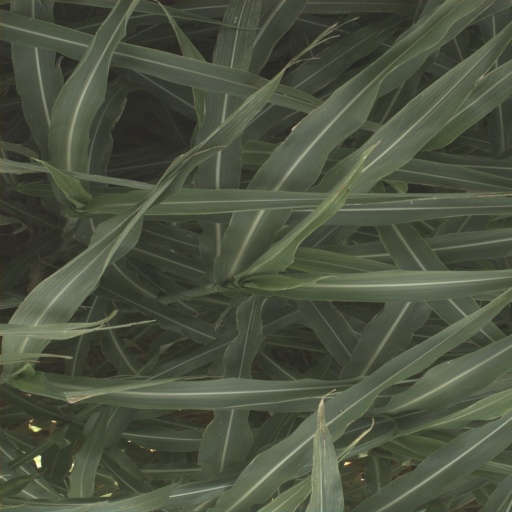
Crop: sorghum